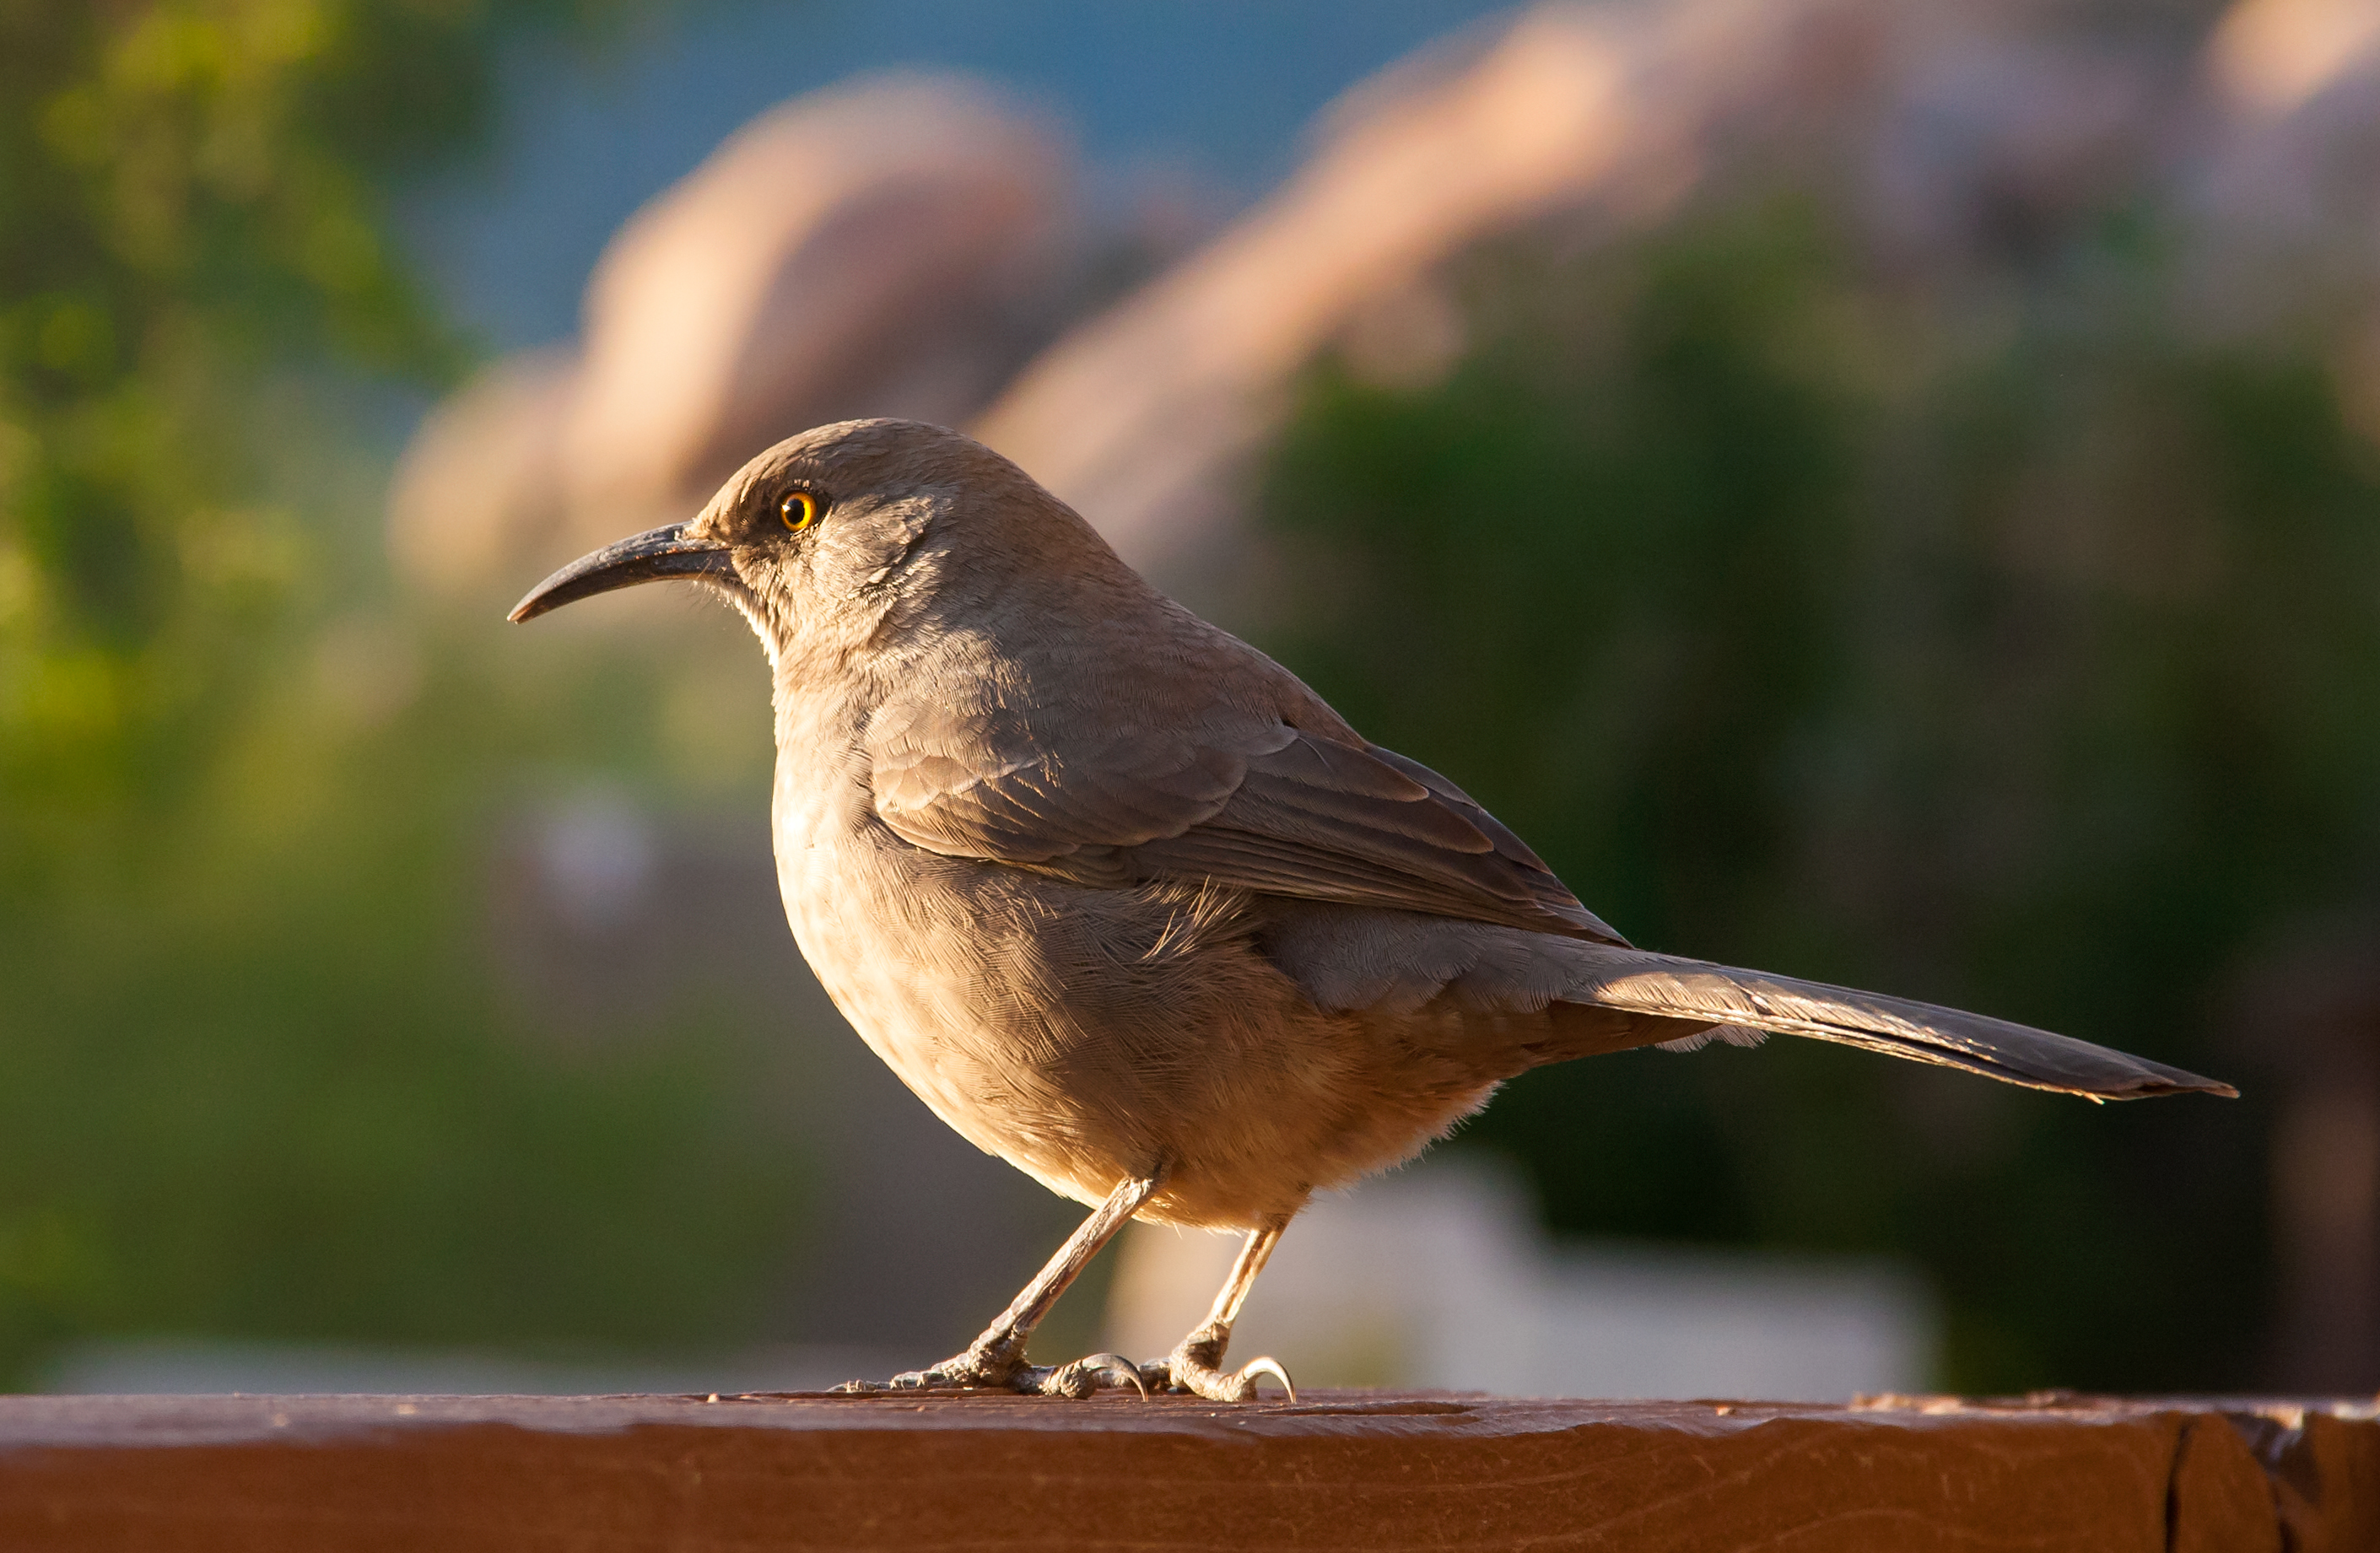
nature, bird, bokeh, animal, wildlife, beak, brown, closeup, robin, fauna, arizona, vertebrate, blackbird, curvebilledthrasher, orangeeye, old world flycatcher, perching bird, emberizidae, cinclidae, nightingale